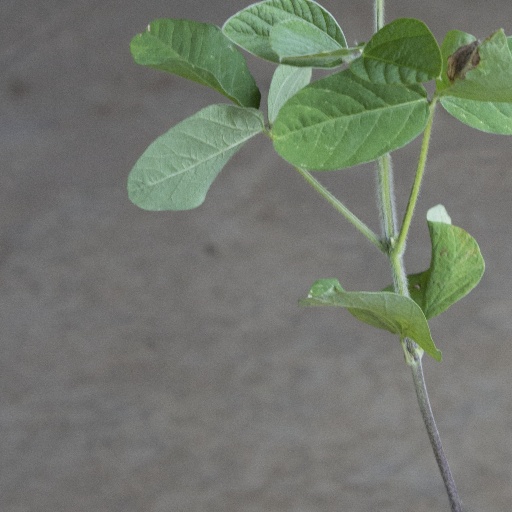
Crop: soybean